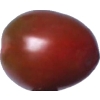
Label: tomato_cherry_maroon